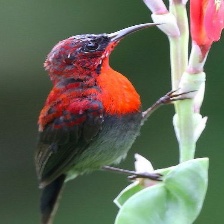
Species: CRIMSON SUNBIRD
Scientific name: AETHOPYGA SIPARAJA